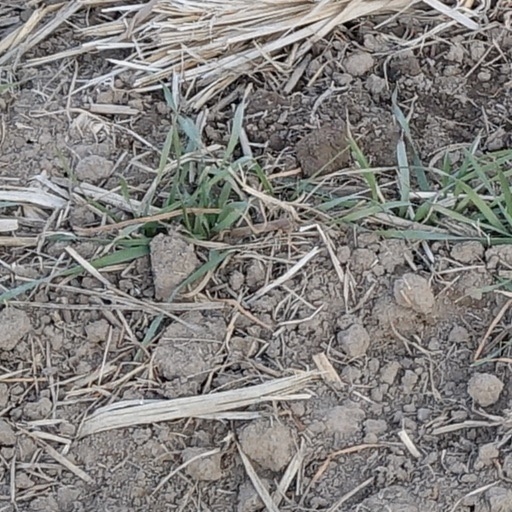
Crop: wheat